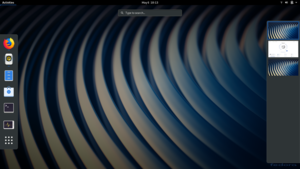
Liste des versions de Fedora. Le rythme de sortie des nouvelles versions suit celui de GNOME, c'est-à-dire tous les six mois. Une fois sortie, les versions sont maintenues 13 mois.